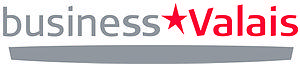
Logo du service Business Valais
Business Valais est la promotion économique du canton du Valais au service des entreprises et des entrepreneurs. En tant que portail d'accueil au sein de l'administration cantonale, Business Valais est à la disposition des entreprises pour toutes les questions touchant à la fois l'économie privée et le secteur public.